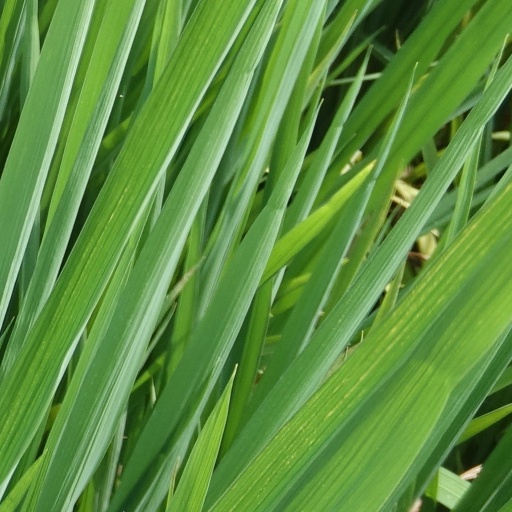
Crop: rice